KXMB-TV

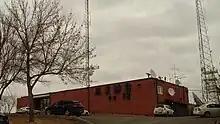
KXMB-TV studio (1958–present)

KXMB first went on the air on November 19, 1955, as KBMB-TV, owned by Fargo businessman John Boler and his North Dakota Broadcasting Company. The station had a primary affiliation with CBS, but carried other networks as well. During the late 1950s, the station was briefly affiliated with the NTA Film Network. In 1958, it moved to its current location.